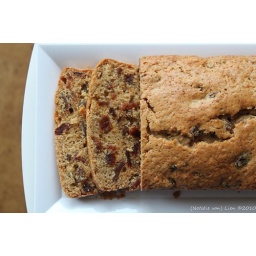
a delicious cake without much sugar or butter, but stuffed with golden raisins soaked in tea.